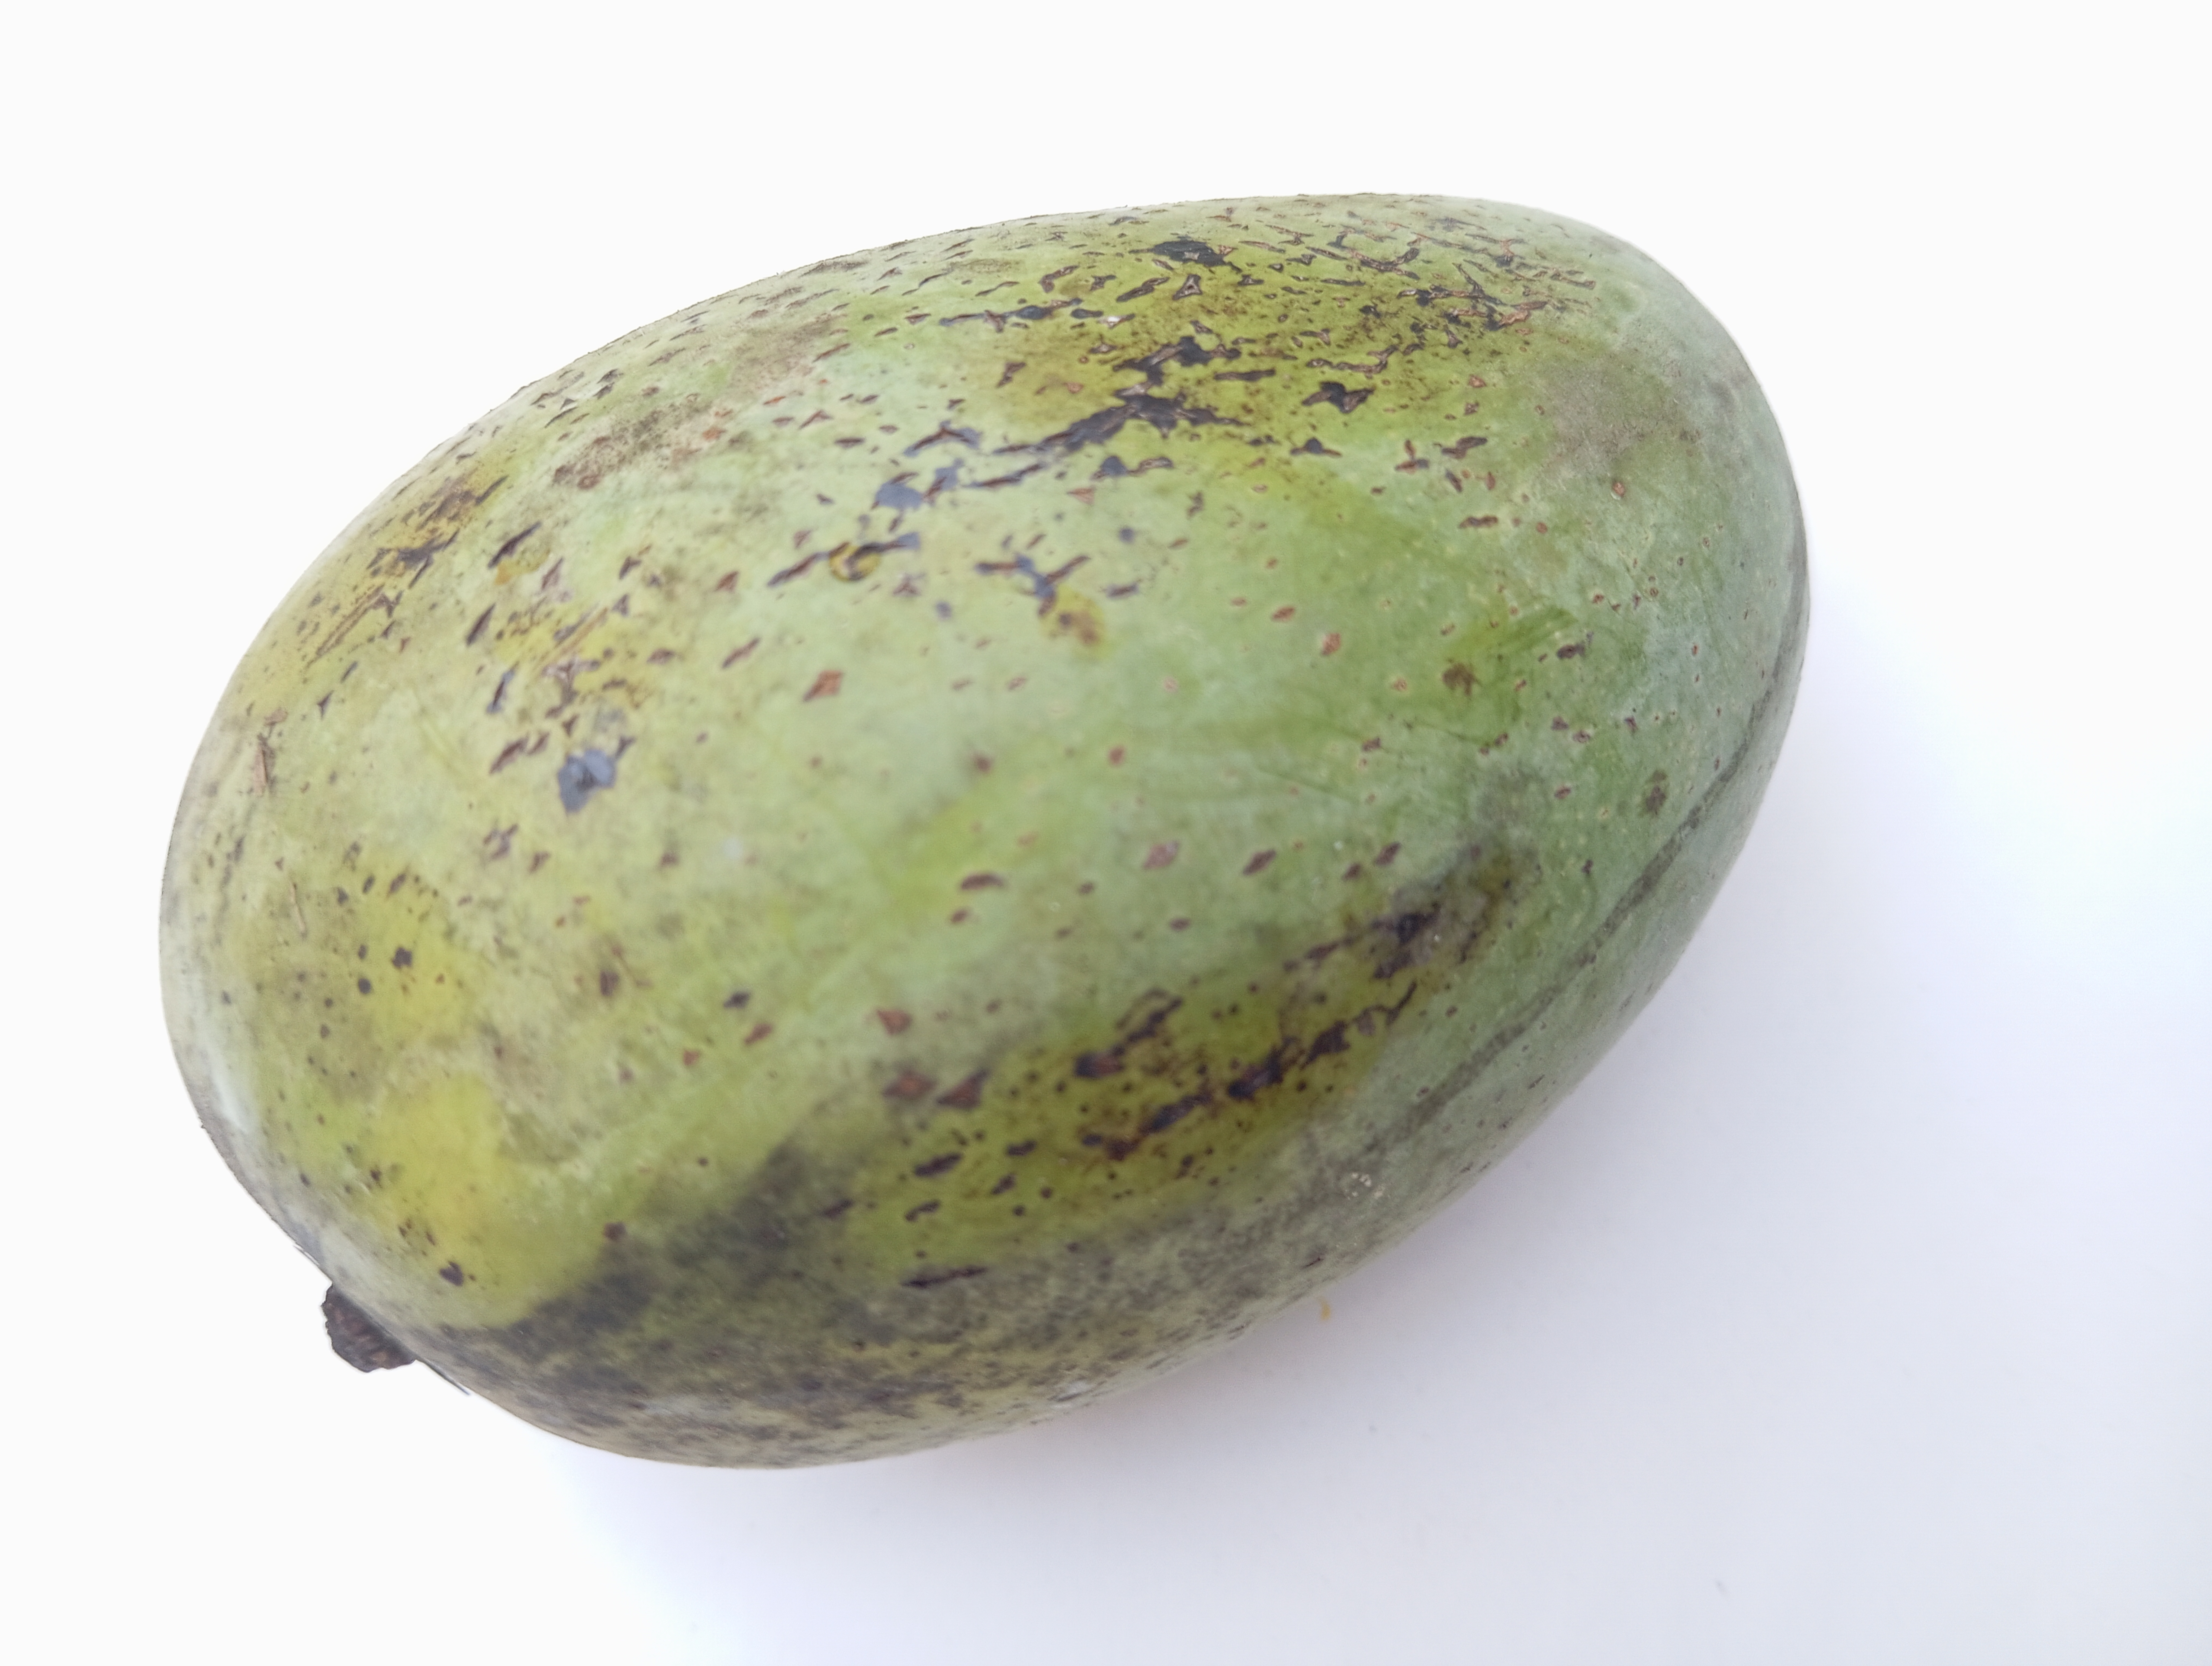
Mango variety: Amrapali